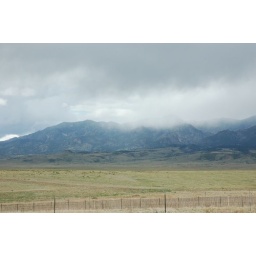
The clouds are building around the higher mountain peaks